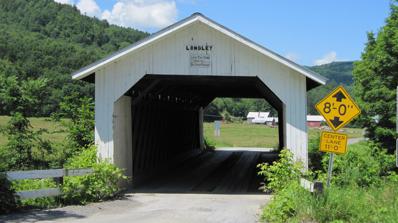
Building: Longley Covered Bridge
Country: United States of America
Year built: 1863
Bridge in Montgomery, Vermont Longley Covered Bridge Bridge in U.S. state of Vermont Coordinates 44°54′25″N 72°39′18″W / 44.907°N 72.655°W / 44.907; -72.655 Carries Automobile Crosses Trout River Locale Montgomery, Vermont Maintained by Town of Montgomery ID number VT-06-08 Characteristics Design Covered, Town lattice Material Wood Total length 84 ft 7 in (25.78 m) Width 16 ft 1.25 in (4.91 m) No. of spans 1 Load limit 3 tons Clearance above 11 ft 0 in (3.35 m) History Constructed by Sheldon and Savannah Jewett Construction end 1863 ( 1863 ) U.S. National Register of Historic Places Show map of Vermont Show map of the United States Coordinates 44°54′26″N 72°39′19″W / 44.90722°N 72.65528°W / 44.90722; -72.65528 Area 1 acre (0.40 ha) NRHP reference No. 74000220 Added to NRHP December 30, 1974 The Longley Covered Bridge , also known as the Harnois Covered Bridge , is a wooden covered bridge that crosses the Trout River in Montgomery, Vermont on Longley Bridge Road.  Built in 1863, this Town lattice truss bridge is the oldest of a group of area bridges built by brothers Sheldon & Savannah Jewett .  It was listed on the National Register of Historic Places in 1974. The bridge is closed to traffic, and has been bypassed by an adjacent temporary bridge. Description and history The Longley Covered Bridge is located in a rural area northwest of the village center of Montgomery, on Longley Bridge Road just west of its junction with Vermont Route 118 .  It crosses the Trout River in an east–west orientation, resting on abutments of stone and concrete.  The bridge consists of flanking Town lattice trusses 84.5 feet (25.8 m) long.  The bridge is 19.5 feet (5.9 m) wide, with a roadway width of 16 feet (4.9 m) (one lane).  The exterior is finished in vertical board siding, which extends around to the interior of the portals.  The siding does not extend the full height on the sides, leaving an open strip below the eaves.  The bridge deck consists of wooden planking, and reinforcing stringers have been added to its underside.  The bridge has a roof of standing seam metal. The bridge was built in 1863 by the Jewett brothers, who are credited with the construction of all of Montgomery's surviving covered bridges; it is the oldest of their surviving bridges.  The brothers operated a sawmill in Montgomery's West Hill area. They prepared the wood for the bridges at their sawmill. The brothers are credited with building seven area surviving covered bridges, distinctive in Vermont as the highest concentration of bridges in the state with a single attributed builder. A complete restoration of the bridge was conducted in 1992 by Jan Lewandoski. The bridge is currently leaning to one side and the trusses are bowed in the middle.  It has been closed and bypassed by a temporary bridge. See also Transport portal Engineering portal National Register of Historic Places portal List of covered bridges in Vermont National Register of Historic Places listings in Franklin County, Vermont List of bridges on the National Register of Historic Places in Vermont References